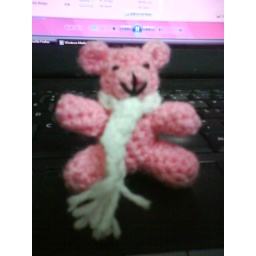
I think I'll sit it on my table in the office too.